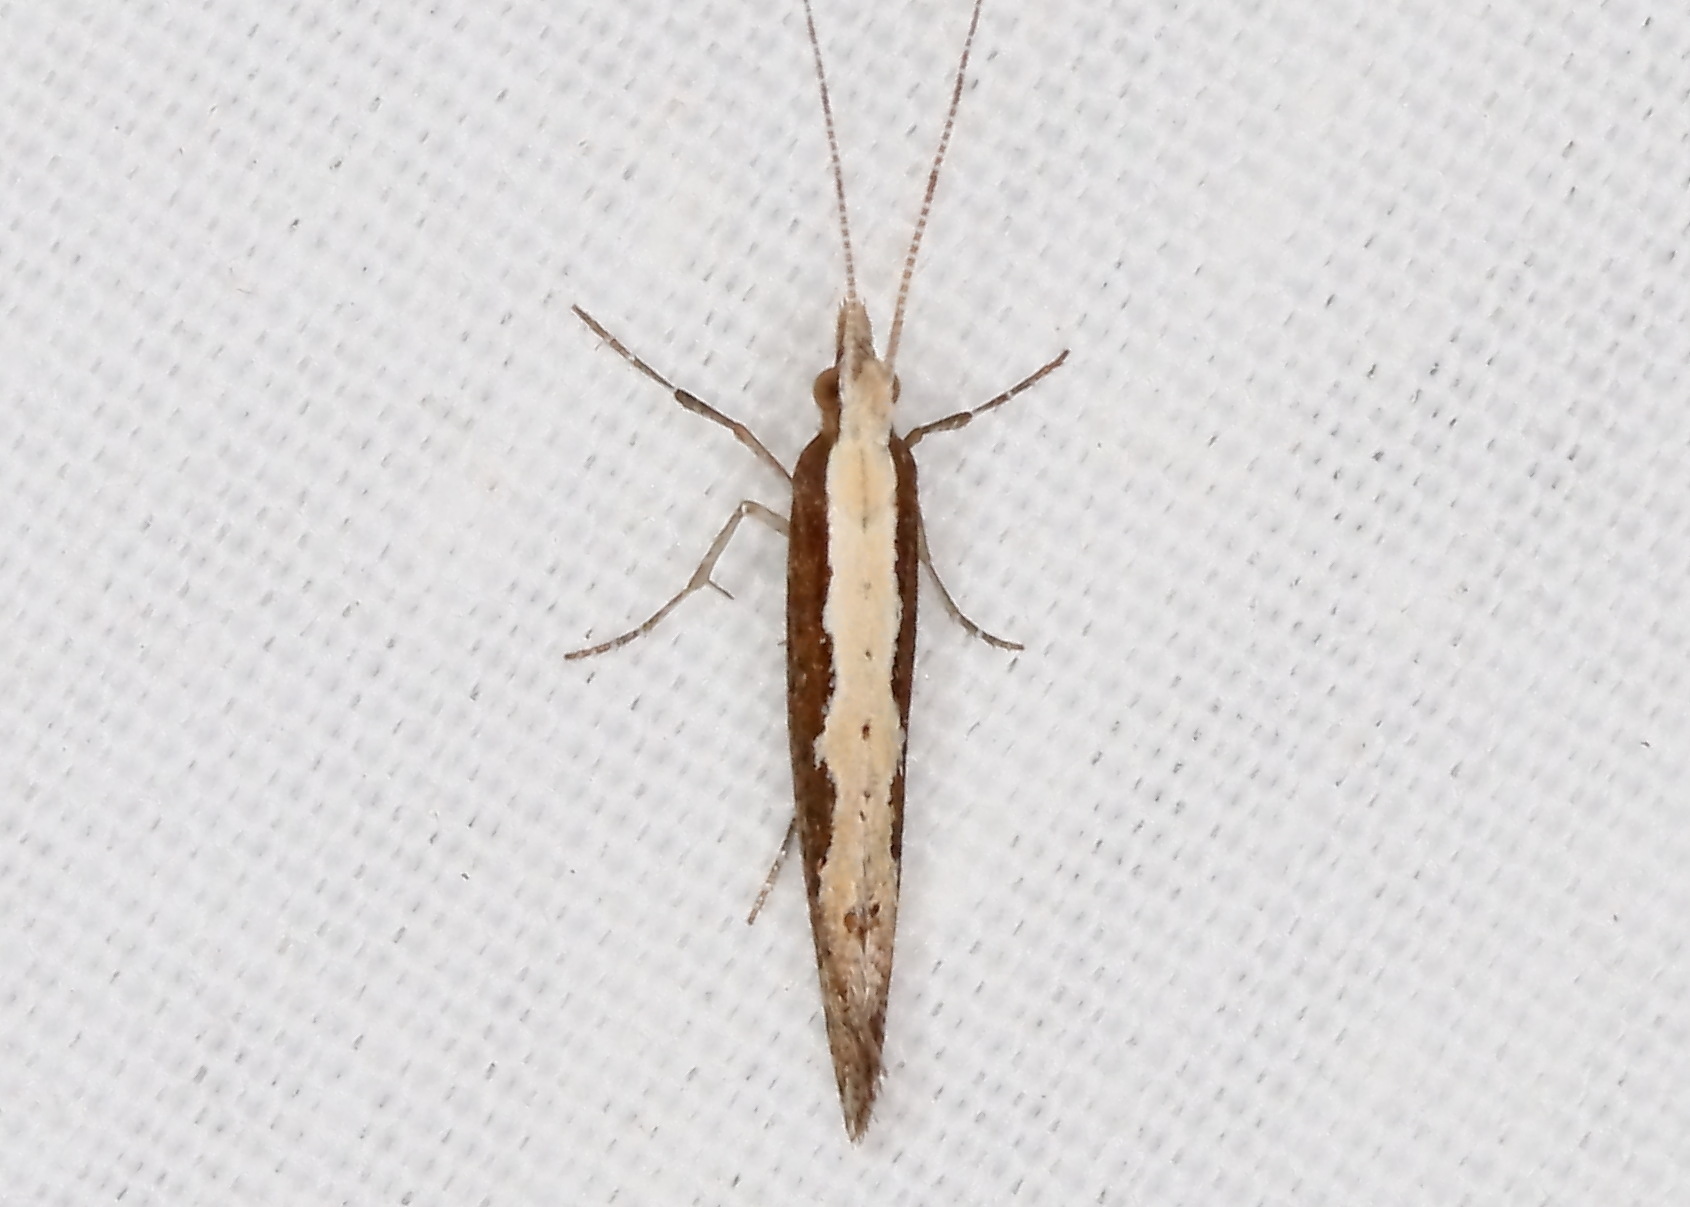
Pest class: diamondback_moth